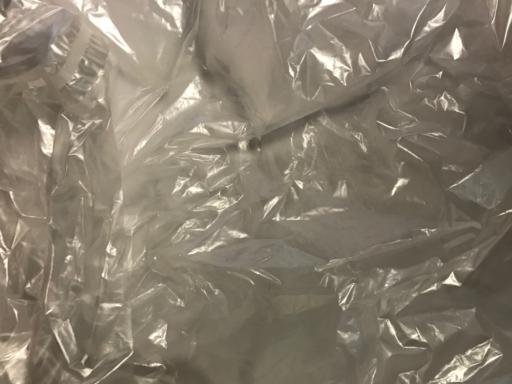
Waste category: trash